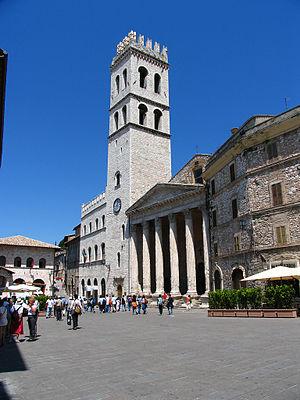
Le Temple de Minerve est un ancien temple situé à Assise, en Ombrie, érigé au Iᵉʳ siècle av. J.-C. du temps d'Auguste sur la place du forum, aujourd'hui Piazza del Comune.